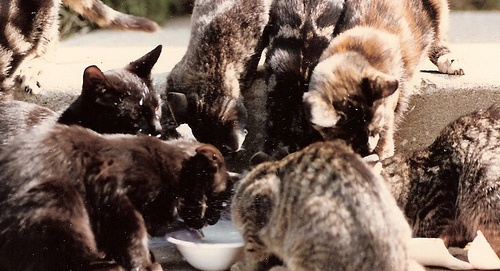
A group of cats gathered around drinking milk from a ball.
Many cats are drinking water from white bowls.
Many different colored cats crown around a white bowl.
a close up of many cats near a bowl of milk
A group of cats are around a little white bowl.